Rudd Concession

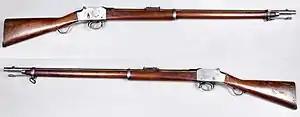
Two breech-loading rifles of late 19th-century vintage

Maund left Kimberley in July, well ahead of the Rudd party. Rudd's negotiating team, armed with Robinson's endorsement, was still far from ready—they left Kimberley only on 15 August—but Moffat, travelling from Shoshong in Bechuanaland, was ahead of both expeditions. He reached Bulawayo in late August to find the kraal filled with white concession-hunters. The various bidders attempted to woo the king with a series of gifts and favours, but won little to show for it.